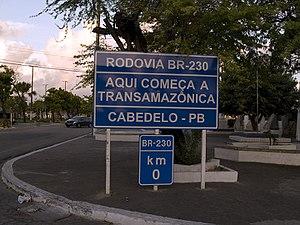
La Route transamazonienne est une route qui relie le Pérou à l’Atlantique. Projetée dans les années 1970, elle est longue de 4 223 km. La route est en grande partie faite en terre battue, seule une partie de la route est asphaltée.